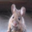
Label: mouse